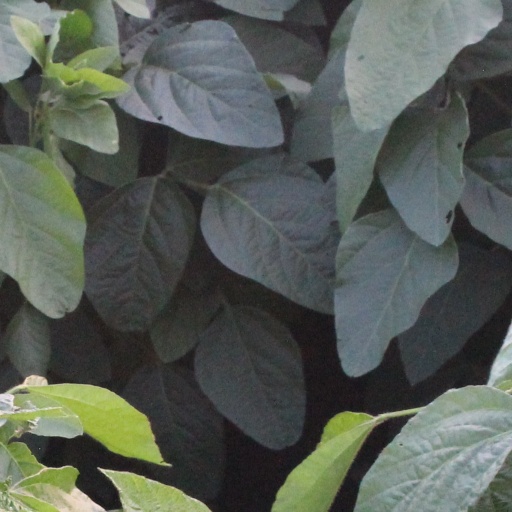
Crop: soybean